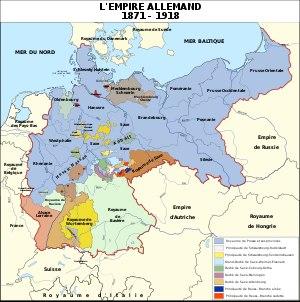
L'Allemagne est traditionnellement un pays organisé en État fédéral. Après la dissolution du Saint Empire Romain germanique en 1806, les territoires germanophones de l'empire se sont alliés dans la Confédération germanique, une ligue d'États avec certains traits fédératifs. Après la guerre entre l'Autriche et la Prusse en 1866, la Prusse a mené les États du Nord vers État fédéral appelé la Confédération de l'Allemagne du Nord de 1867-1870. Les États du Sud ont rejoint cet État fédéral en 1870-1871, qui a conséquemment été renommé Empire allemand. La République de Weimar a pris sa suite de 1919 à 1933.
L'Allemagne, en forme longue la République fédérale d'Allemagne abrégée en RFA, est un État d'Europe centrale, entouré par la mer du Nord, le Danemark et la mer Baltique au nord, par la Pologne à l'est-nord-est, par la Tchéquie à l'est-sud-est, par l'Autriche au sud-sud-est, par la Suisse au sud-sud-ouest, par la France au sud-ouest, par la Belgique et le Luxembourg à l'ouest, enfin par les Pays-Bas à l'ouest-nord-ouest. Décentralisée et fédérale, l'Allemagne compte quatre métropoles de plus d'un million d'habitants : la capitale Berlin, ainsi que Hambourg, Munich et Cologne. Le siège du gouvernement est situé dans la ville de Berlin et dans la ville fédérale de Bonn. Francfort-sur-le-Main est considérée comme la capitale financière de l'Allemagne : dans cette ville se trouve le siège de la BCE.
L'Histoire du football allemand fut riche, variée et connut de nombreuses évolutions, soit pour des raisons sportives, soit à la suite de l’ingérence politique des Nazis, soit pour des raisons sociales ou économiques, sans oublier les importants changements géopolitiques qui intervinrent en 1918, en 1945 et en 1990. Son introduction fut tout de même difficile. Un film la raconte : il s'appelle L'incroyable équipe traduit du titre allemand « Der ganz große Traum ».
Victoria Adélaïde Marie Louise du Royaume-Uni, princesse royale de Grande-Bretagne et d'Irlande puis, par son mariage, reine de Prusse et impératrice allemande, est née le 21 novembre 1840 au palais de Buckingham, à Londres, et morte le 5 août 1901 à Friedrichshof, en Allemagne. Fille aînée de la reine Victoria du Royaume-Uni et du prince Albert, elle est impératrice allemande et reine de Prusse durant les 99 jours de règne de son époux, Frédéric III.
L'incident de Saverne ou l'affaire de Saverne est une crise politique intérieure qui a secoué l'Empire allemand fin 1913, à la veille de la Première Guerre mondiale. La crise s'est produite lorsqu'un sous-lieutenant stationné à Saverne, ville de cantonnement de deux bataillons du 99ᵉ régiment d’infanterie prussien, a tenu des propos humiliants à l'égard de la population alsacienne. L'armée a réagi aux protestations populaires par des actes arbitraires et, en majeure partie, illégaux, ce qui a provoqué un débat au Reichstag sur les structures militaristes de la société allemande et sur la position des dirigeants du pays vis-à-vis du Kaiser Guillaume II, puis a conduit à un vote contre le gouvernement, représentant la plus grave crise politique que l'Allemagne ait traversée depuis 1908 avec l'affaire du Daily Telegraph et la démission du chancelier Bernhard von Bülow.
La solution petite-allemande était au XIXᵉ siècle l’une des réponses avancées à la « question allemande », et consistait en l’unité nationale de l’Allemagne autour de la Prusse des Hohenzollern et sans l’empire d’Autriche. Elle s’opposait à la solution dite « grande-allemande », qui consistait en l’inclusion des territoires germanophones où régnaient les Habsbourg.
L’Alsace-Lorraine est le territoire cédé par la France à l'Empire allemand en application du traité de Francfort, signé le 10 mai 1871 après la défaite française. Si le traité ne concerne pas l'intégralité des territoires lorrain et alsacien d'alors, il ampute la France de territoires répartis entre quatre divisions administratives de l'époque. Cette cession concerne les trois quarts de l'ancien département de la Moselle, un quart de celui de la Meurthe, quelques communes situées dans l'est du département des Vosges, les cinq sixièmes du département du Haut-Rhin et l'intégralité du Bas-Rhin. La cession est validée par un vote du parlement français puis ratifiée lors du traité de Francfort.
Vingt-cinq États souverains fondèrent en 1871 l’Empire allemand, État fédéral comprenant en outre un Reischsland, l'Alsace-Lorraine, et un empire colonial allemand. La plupart de ces États souverains étaient auparavant membres de la confédération de l'Allemagne du Nord.
La constitution bismarckienne, officiellement Constitution de l'Empire allemand, est la constitution élaborée en 1871 pour l'Empire allemand par Otto von Bismarck, ministre-président de Prusse et chancelier confédéral. C'est une version révisée de la Constitution de la Confédération de l'Allemagne du Nord écrite en 1867.
Saint-Louis est une commune française de l'agglomération trinationale de Bâle, située dans le département du Haut-Rhin, en région Grand Est.
Cette chronologie de l'histoire de l'Allemagne nous donne les clés pour mieux comprendre l'histoire de l'Allemagne, l'histoire des peuples qui ont vécu ou vivent dans l'actuelle Allemagne.
L'évolution territoriale de l'Allemagne est l'ensemble des modifications des territoires de ce pays survenus au cours de son histoire, qui a conduit au territoire allemand tel qu'il est aujourd'hui.
Guillaume Frédéric Louis de Hohenzollern, roi de Prusse, puis empereur allemand sous le nom de Guillaume Iᵉʳ, né le 22 mars 1797 à Berlin et mort le 9 mars 1888 dans la même ville, est le septième roi de Prusse de 1861 à 1888, et le premier empereur allemand de 1871 à 1888.
L’Empire allemand était le premier État-nation de l’histoire de l’Allemagne. Deutsches Reich a été le nom légal de cet État de janvier 1871 à juin 1945. Juridiquement issu de la confédération de l'Allemagne du Nord créée en 1867, il rassemblait la plupart des États précédemment membres de la Confédération germanique à l’exclusion de l’Autriche, dans le cadre de la configuration dite « petite-allemande ». Son territoire a subi d’importantes pertes après la Première Guerre mondiale ; il a ensuite été étendu à l’Autriche et à d’autres régions frontalières à la suite des annexions et conquêtes du régime nazi, et la désignation officielle de l’État a été changée en Reich grand-allemand en 1943. Il s’est effondré de facto, sinon de jure, avec la défaite de 1945 face aux Alliés.
L'unification de l'Allemagne sous la forme d'un État-nation eut officiellement lieu le 18 janvier 1871 dans la galerie des Glaces du château de Versailles, en France. Les princes allemands s'y rassemblèrent après leur victoire lors de la guerre franco-prussienne pour proclamer Guillaume Iᵉʳ de Prusse empereur du nouvel Empire allemand. Cependant, le processus de rassemblement des populations germanophones d'Europe avait commencé depuis le début du siècle.